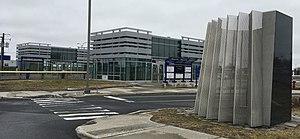
Immeuble à la gare de trains Longueuil-Saint-Hubert (exo)